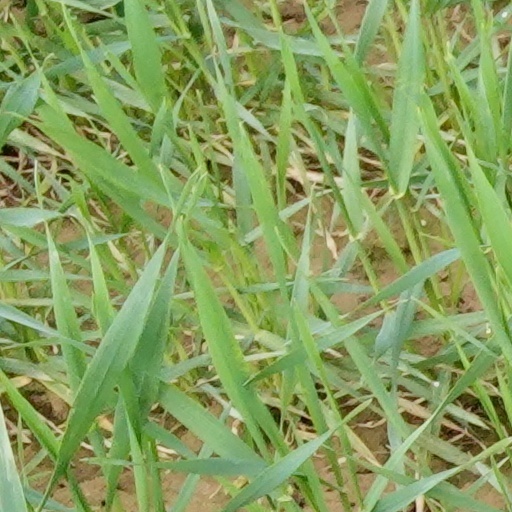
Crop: wheat